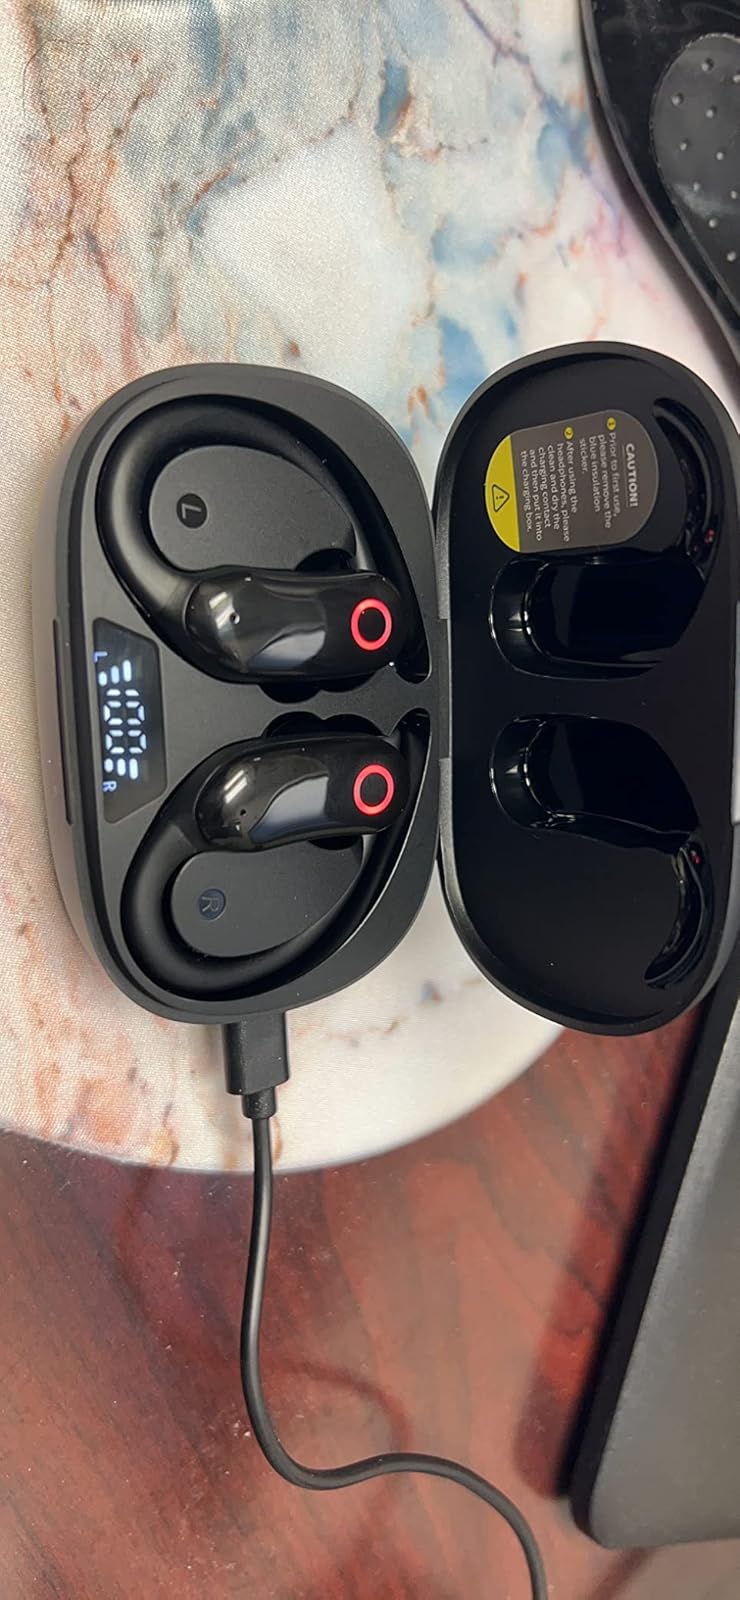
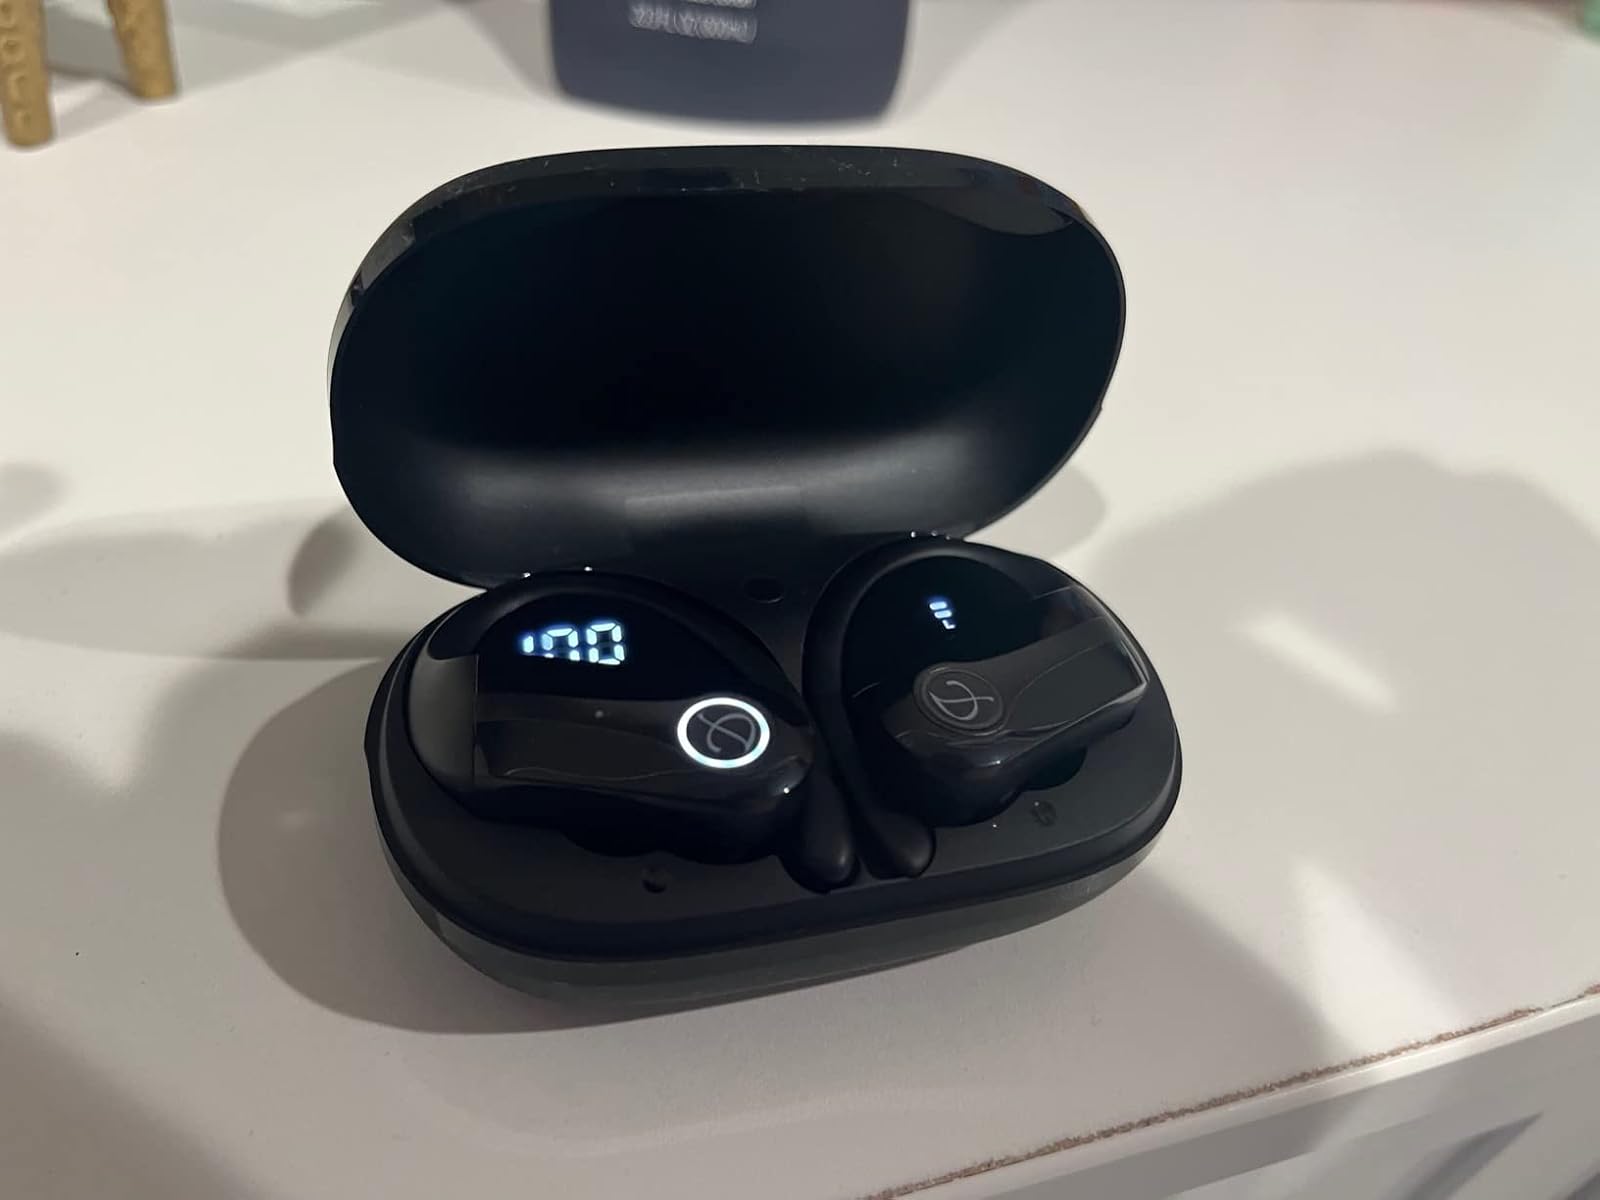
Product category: earbuds
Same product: no